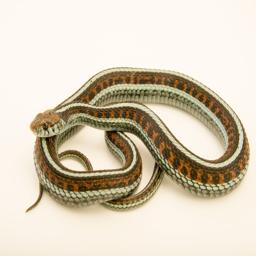
Animal: snakes